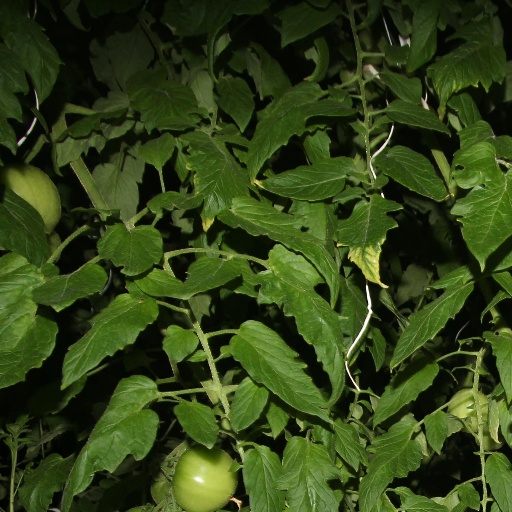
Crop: tomato